Louis H. Pollak

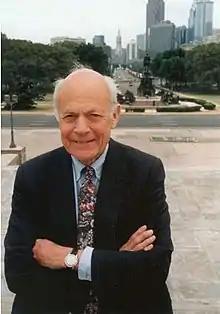

Louis Heilprin Pollak (December 7, 1922 – May 8, 2012) was a United States district judge of the United States District Court for the Eastern District of Pennsylvania. He served on the faculty of Yale Law School and was dean from 1965 to 1970, served on the faculty of the University of Pennsylvania Law School and was dean from 1974 to 1978. In 2000, he was elected to the American Philosophical Society.